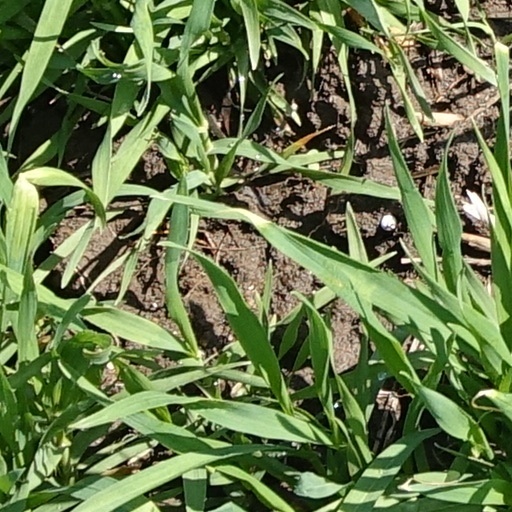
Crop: wheat